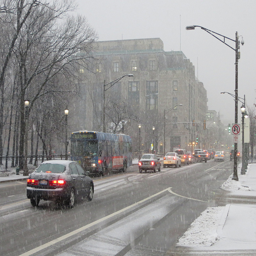
A street filled with traffic driving in the snow.
Cars are stopped at a stop light on a snowy day.
A street with a lot of traffic during a snow storm.
Cars and busses driving on a snowy street.
Cars drive down the street on a snowy day.